Ewell, Maryland

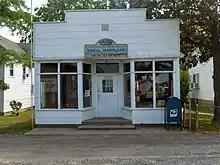
Post office for the small town of Ewell on Smith Island, Maryland

Ewell is an unincorporated community located on Smith Island in Somerset County, Maryland, United States.